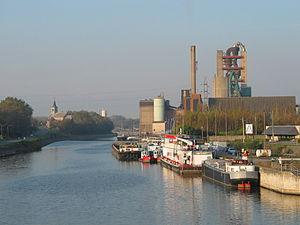
Antoing (Belgique), l'Escaut, la cimenterie CBR et l'église de Calonne.
Calonne est une section de la ville belge d'Antoing, située en Région wallonne dans la province de Hainaut.
Antoing est une ville francophone de Belgique située en région wallonne dans la province de Hainaut.